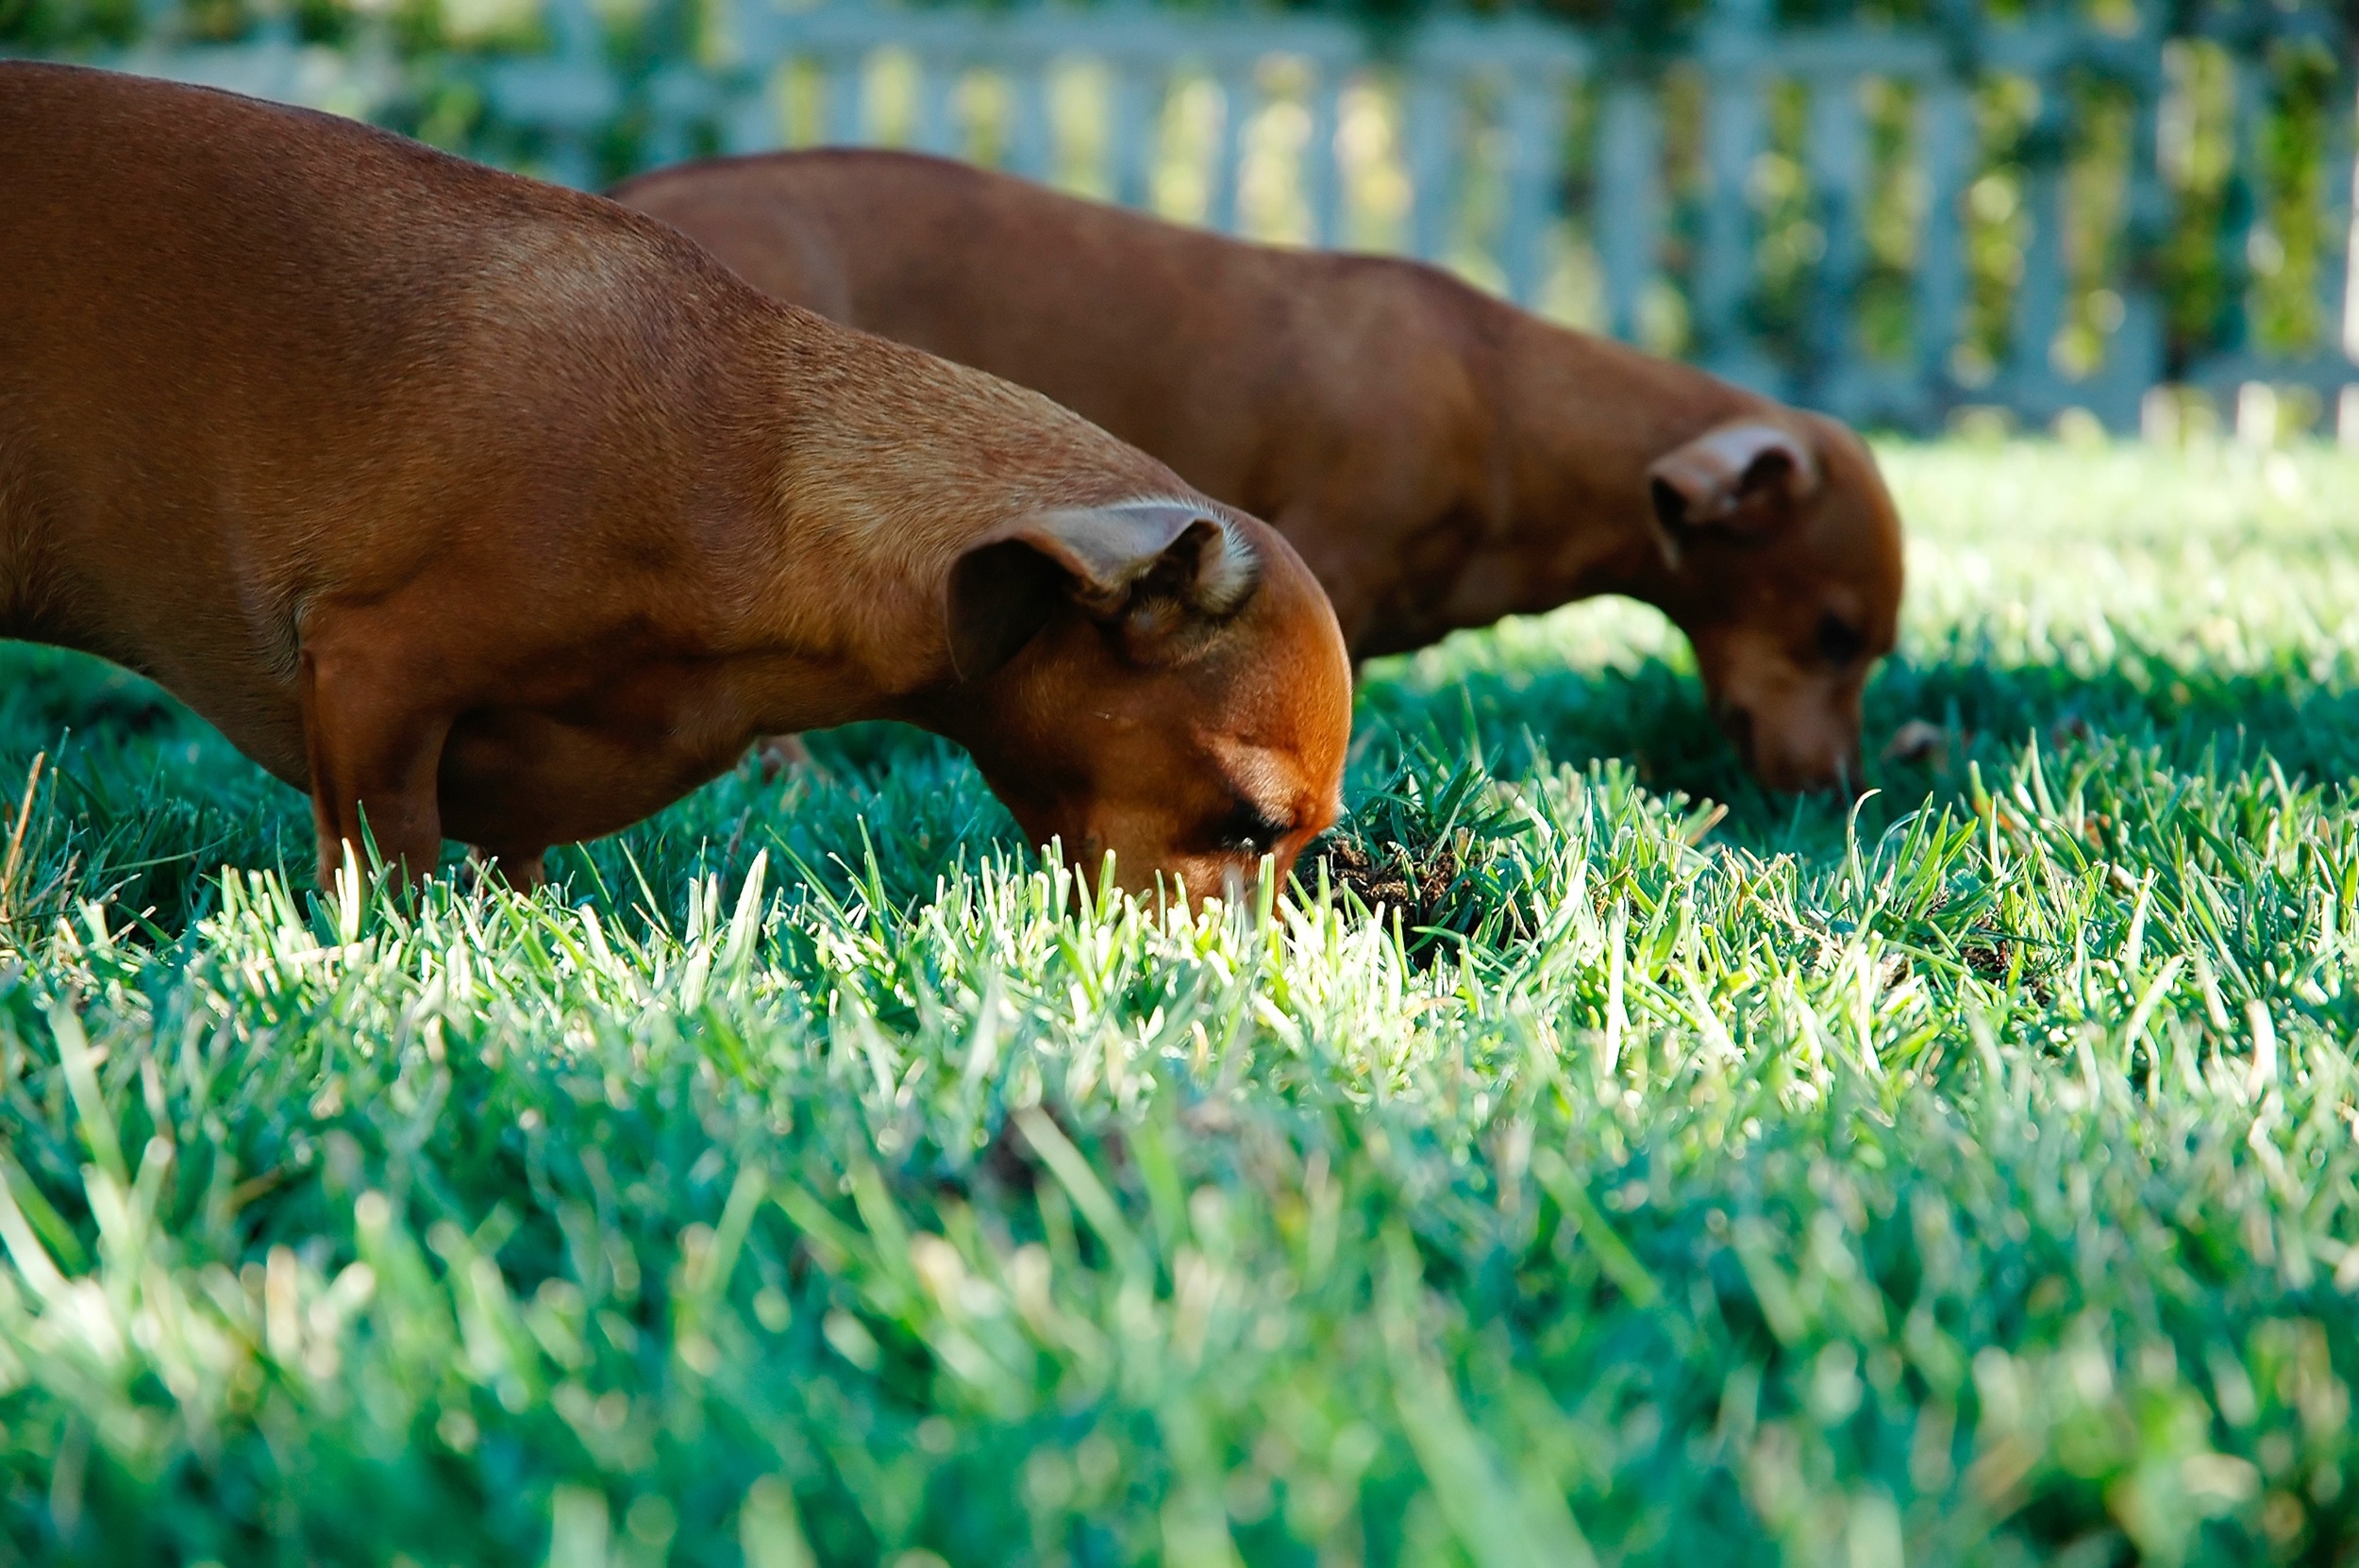
grass, lawn, puppy, dog, animal, green, mammal, daschund, yard, dog like mammal